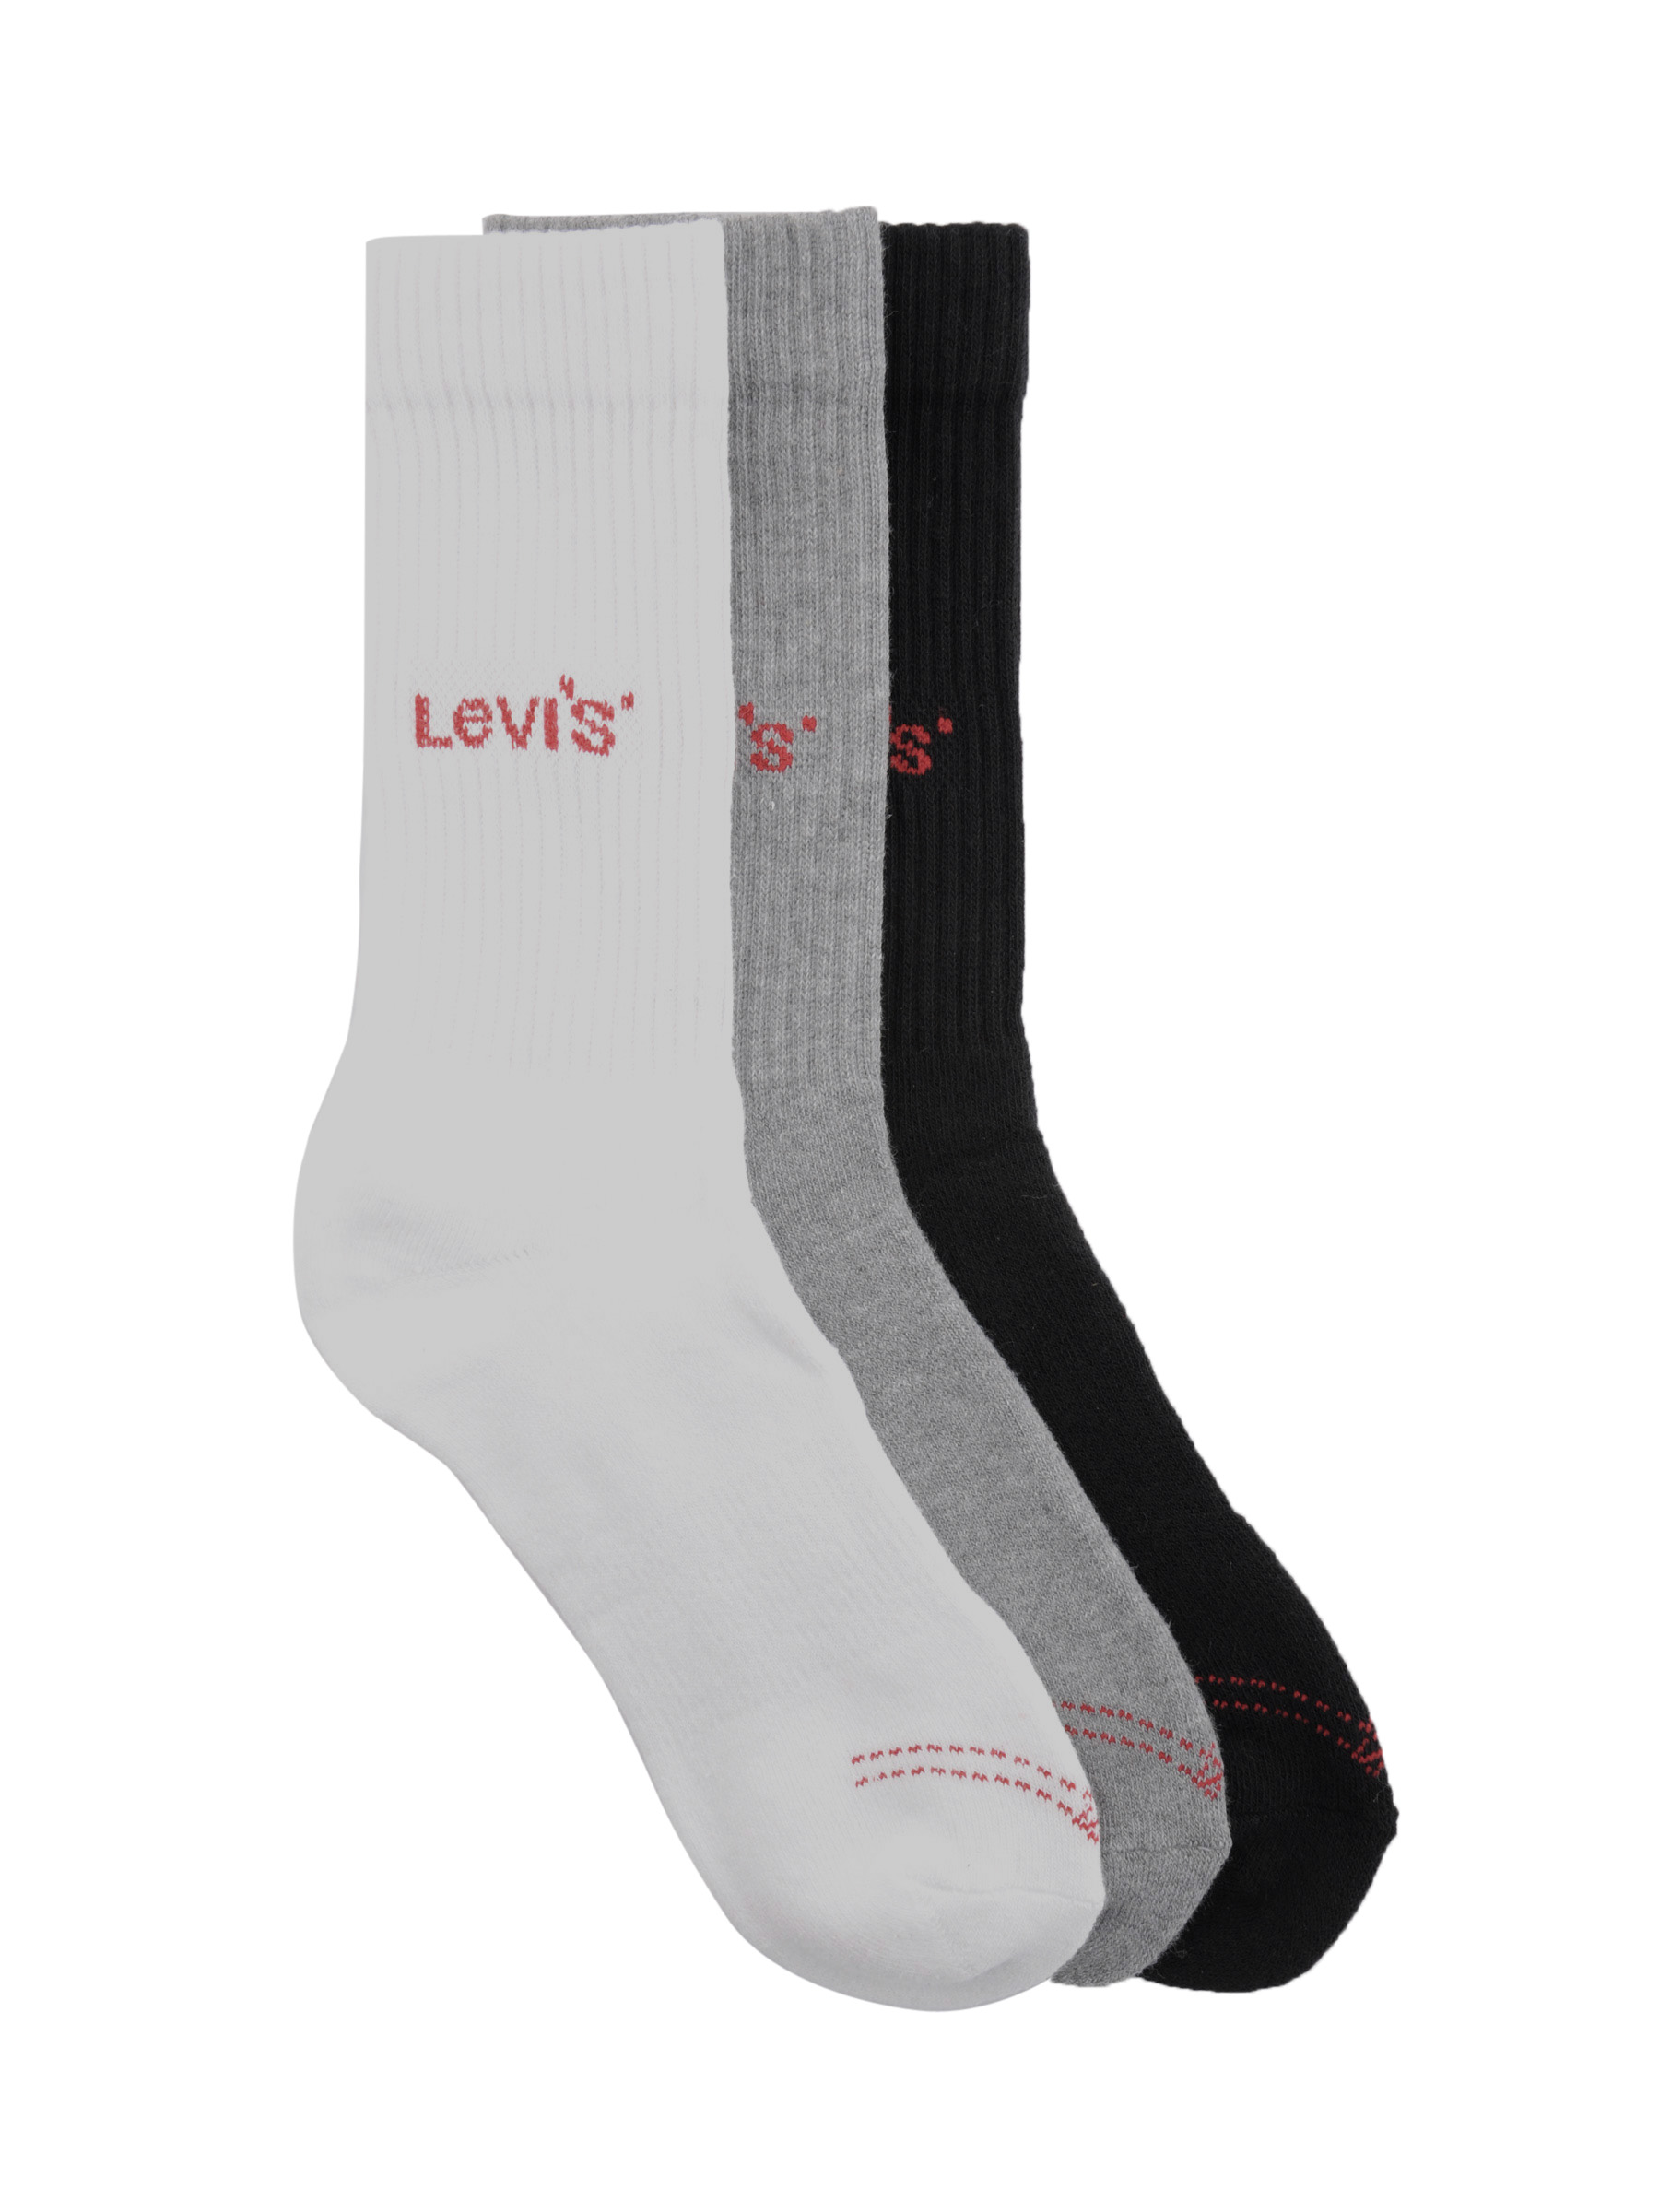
Levis Men Full Cushion Crew Pack of 3 Socks
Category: Accessories / Socks / Socks
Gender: Men
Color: Black
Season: Summer 2016
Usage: Casual